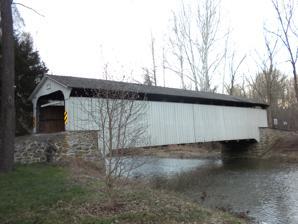
Building: Rudolph and Arthur Covered Bridge
Country: United States of America
Year built: 1880
United States historic place Rudolph and Arthur Covered Bridge Formerly listed on the U.S. National Register of Historic Places Rudolph and Arthur Covered Bridge, December 2009 Show map of Pennsylvania Show map of the United States Location North of Lewisville on Township 307 near West Grove, Elk Township and New London Township, Pennsylvania Coordinates 39°44′45″N 75°52′57″W / 39.74583°N 75.88250°W / 39.74583; -75.88250 Area less than one acre Built 1880 Built by Meanander Wood, Richard T. Meredith Architectural style Burr truss MPS Covered Bridges of Chester County TR NRHP reference No. 80003473 Significant dates Added to NRHP December 10, 1980 Removed from NRHP December 12, 2022 The Rudolph and Arthur Covered Bridge was an historic, American wooden covered bridge that was located in Elk Township and New London Township , Chester County, Pennsylvania . It was listed on the National Register of Historic Places in 1980, and was delisted in 2022. History and architectural features An 80-foot-long (24 m) Burr truss bridge that was erected in 1880, it had vertical planking and eave-level window openings, and crossed Big Elk Creek . It was listed on the National Register of Historic Places in 1980, but was delisted in 2022. The Rudolph and Arthur Covered Bridge was destroyed by remnants of Hurricane Ida on September 1, 2021. Pieces of the bridge washed ashore and dammed at the Chesterville Road/Route 841 bridge over Big Elk Creek. References